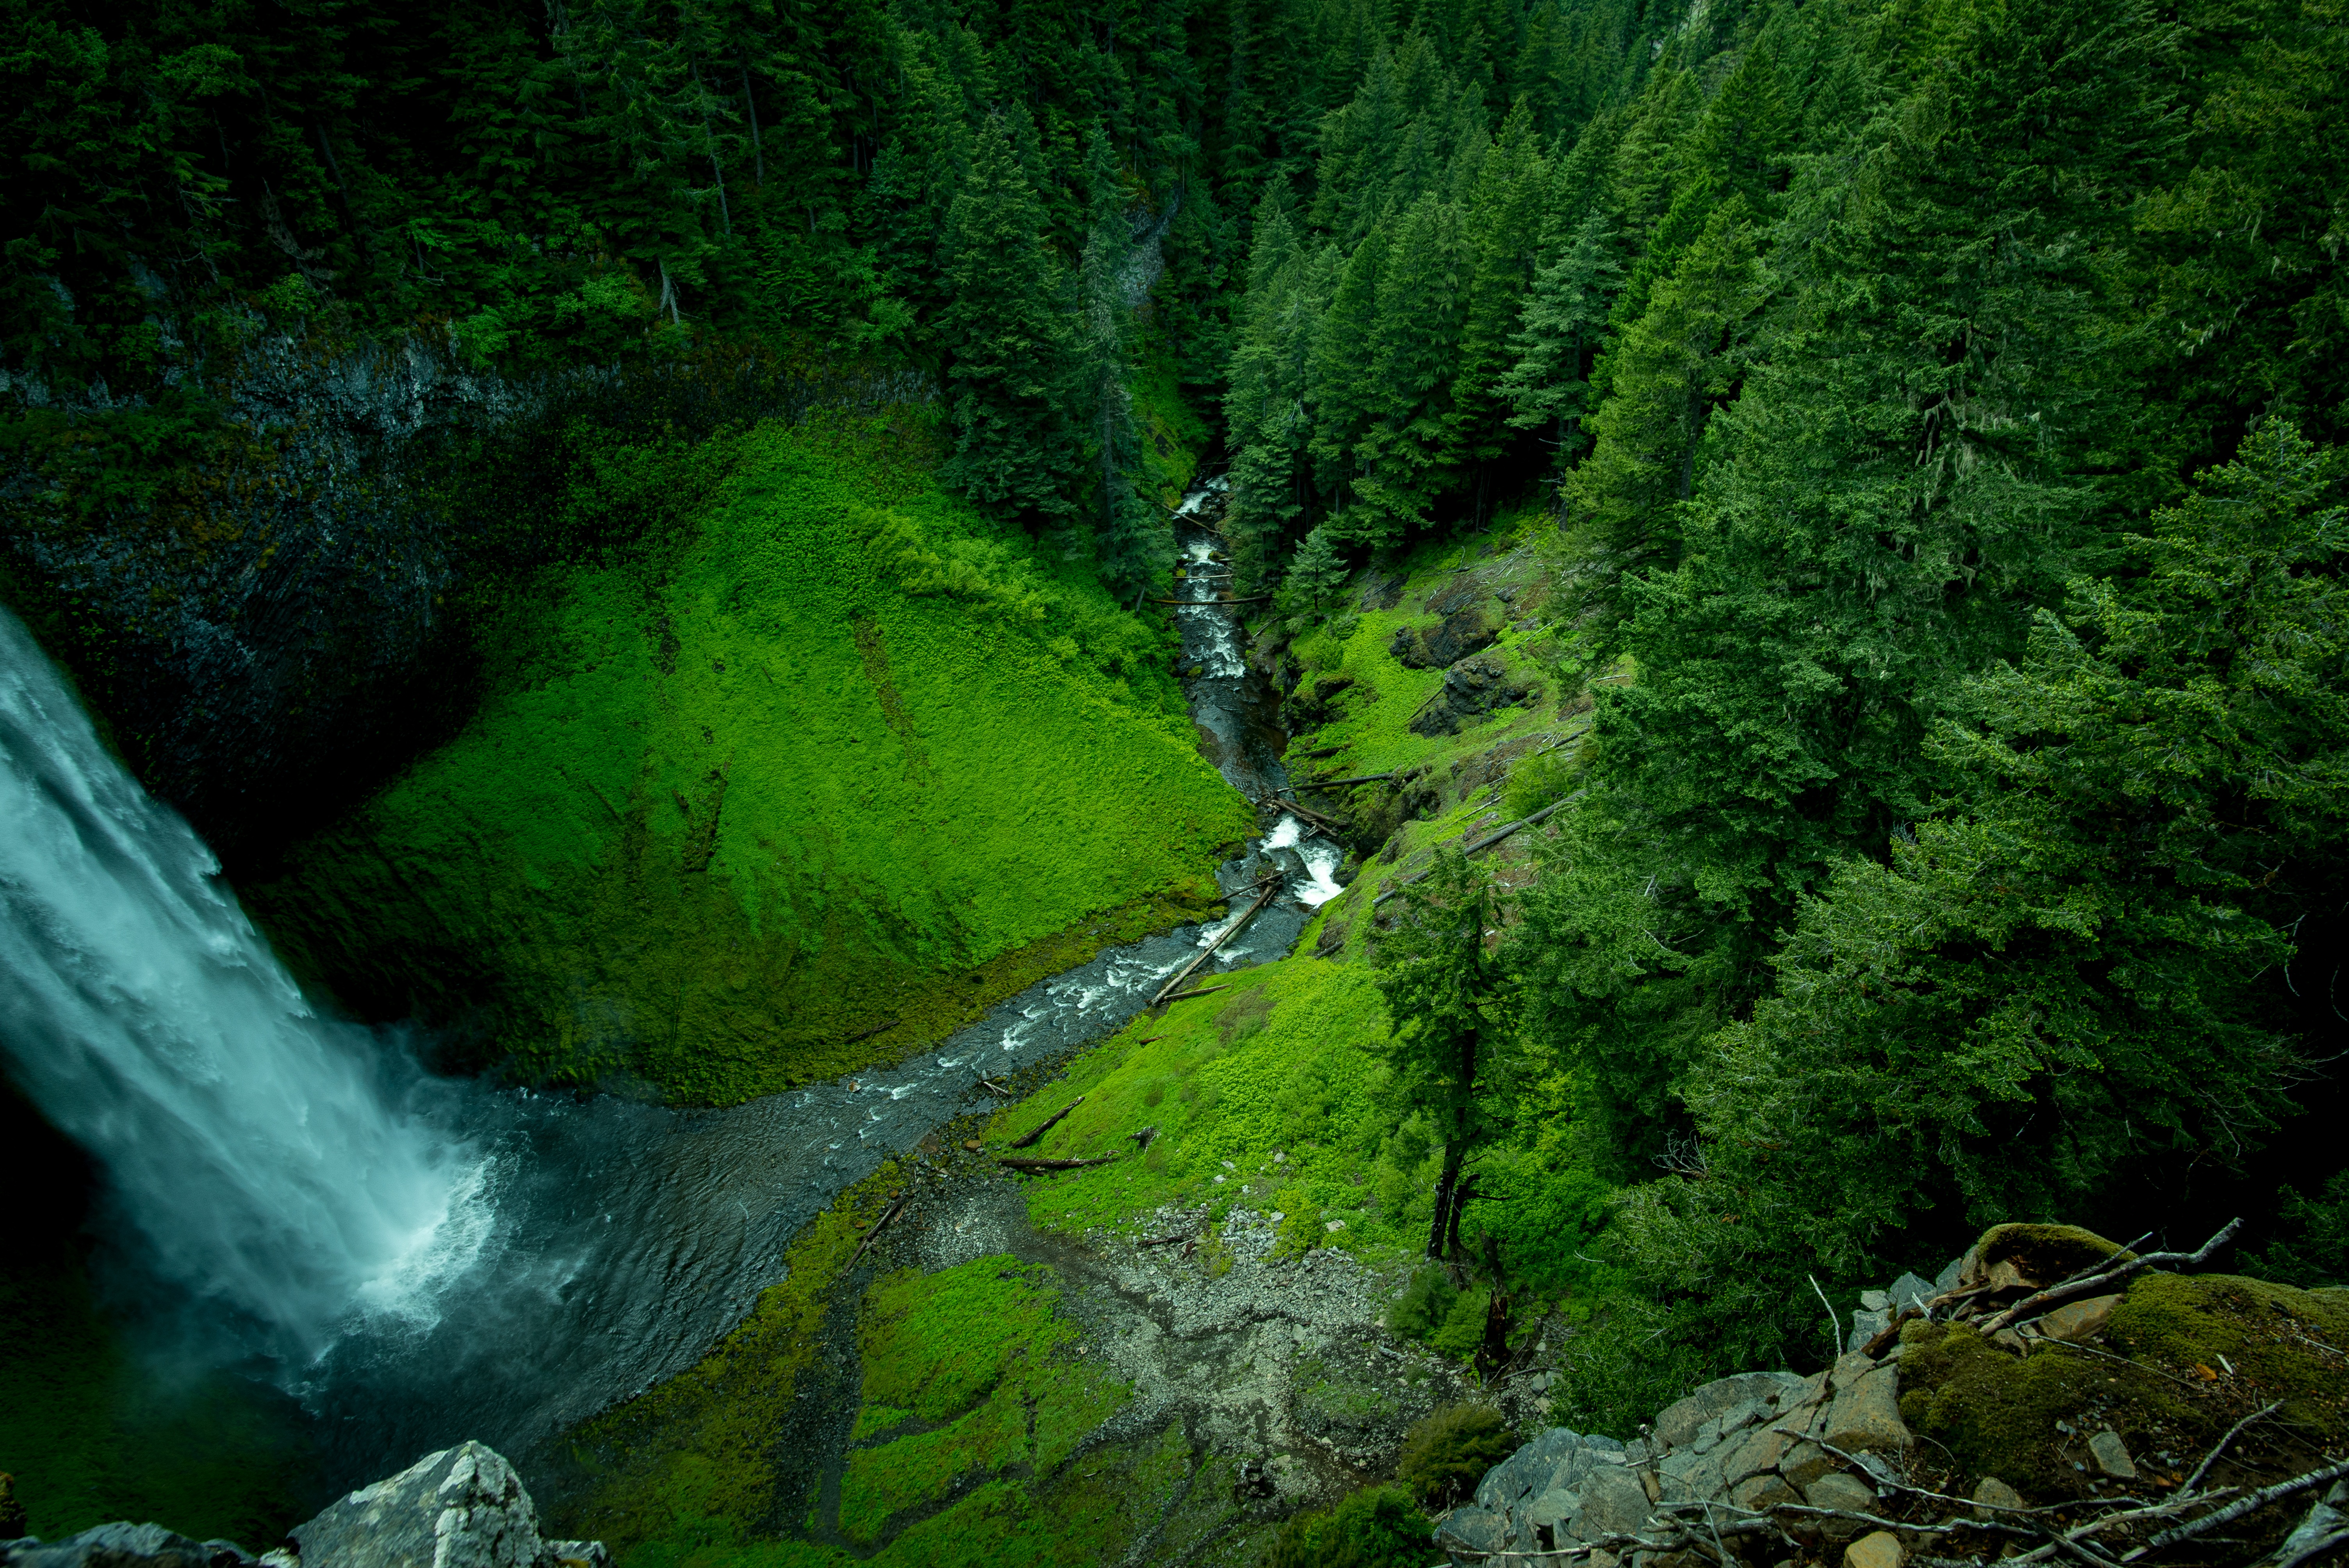
landscape, tree, water, nature, forest, waterfall, creek, wilderness, mountain, river, valley, moss, stream, green, jungle, scenic, trees, rocks, outdoors, woods, vegetation, rainforest, ravine, woodland, water feature, old growth forest